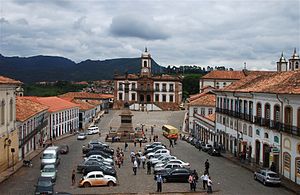
Ouro Preto
Tiradentespladsen.
Ouro Preto er en by i staten Minas Gerais i Brasilien.